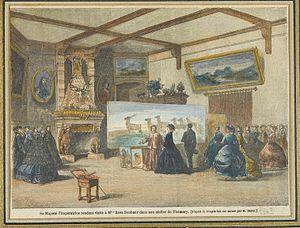
Eugénie de Montijo visite à l'atelier de Rosa Bonheur à Thomery.
Le musée de l'atelier Rosa Bonheur est un musée privé situé sur la commune de Thomery en Seine-et-Marne dans le château de By qui fut à partir de 1859, et pendant quarante ans, la maison et l'atelier de la peintre animalière Rosa Bonheur.